Frankfurt-Rödelheim station

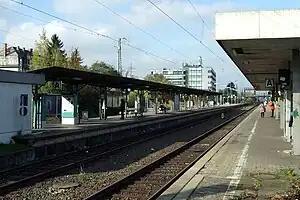
Station platforms 1, 2, and 3 (from right to left), looking north

Frankfurt-Rödelheim station is a regional and S-Bahn station in western Frankfurt am Main, Germany on the Homburg line, in the district of Rödelheim. The Kronberg line branches off the Homburg line north of the station. The junction with the Rebstock curve of the former Bad Nauheim–Wiesbaden line ("Bäderbahn") is south of the station. The station connects with several bus lines.